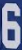
Number: 6